Whindersson Nunes

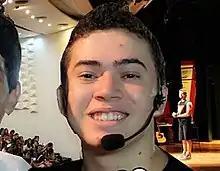
Nunes in 2014

The channel currently has around 42.3 million subscribers, over 3 billion views, and more than 380 videos. The channel has many types of content: from parodies, vlogs, songwriting to movie reviews. Its main marks are its simplistic editing, scenery and costumes used by Nunes, who almost always is shirtless in a messy room, without any type of editing besides cuts. He always starts his videos with the phrase: "Hey guys watching my channel, how are you?" He humorously portrays subjects of his day-to-day life and childhood. The channel is currently the second most influential YouTube channel, according to research by Snack Intelligence. The most watched video of the channel is the parody entitled WHAT IS THE WIFI PASSWORD – Parody Adele – Hello, that exceeds 69 million views.